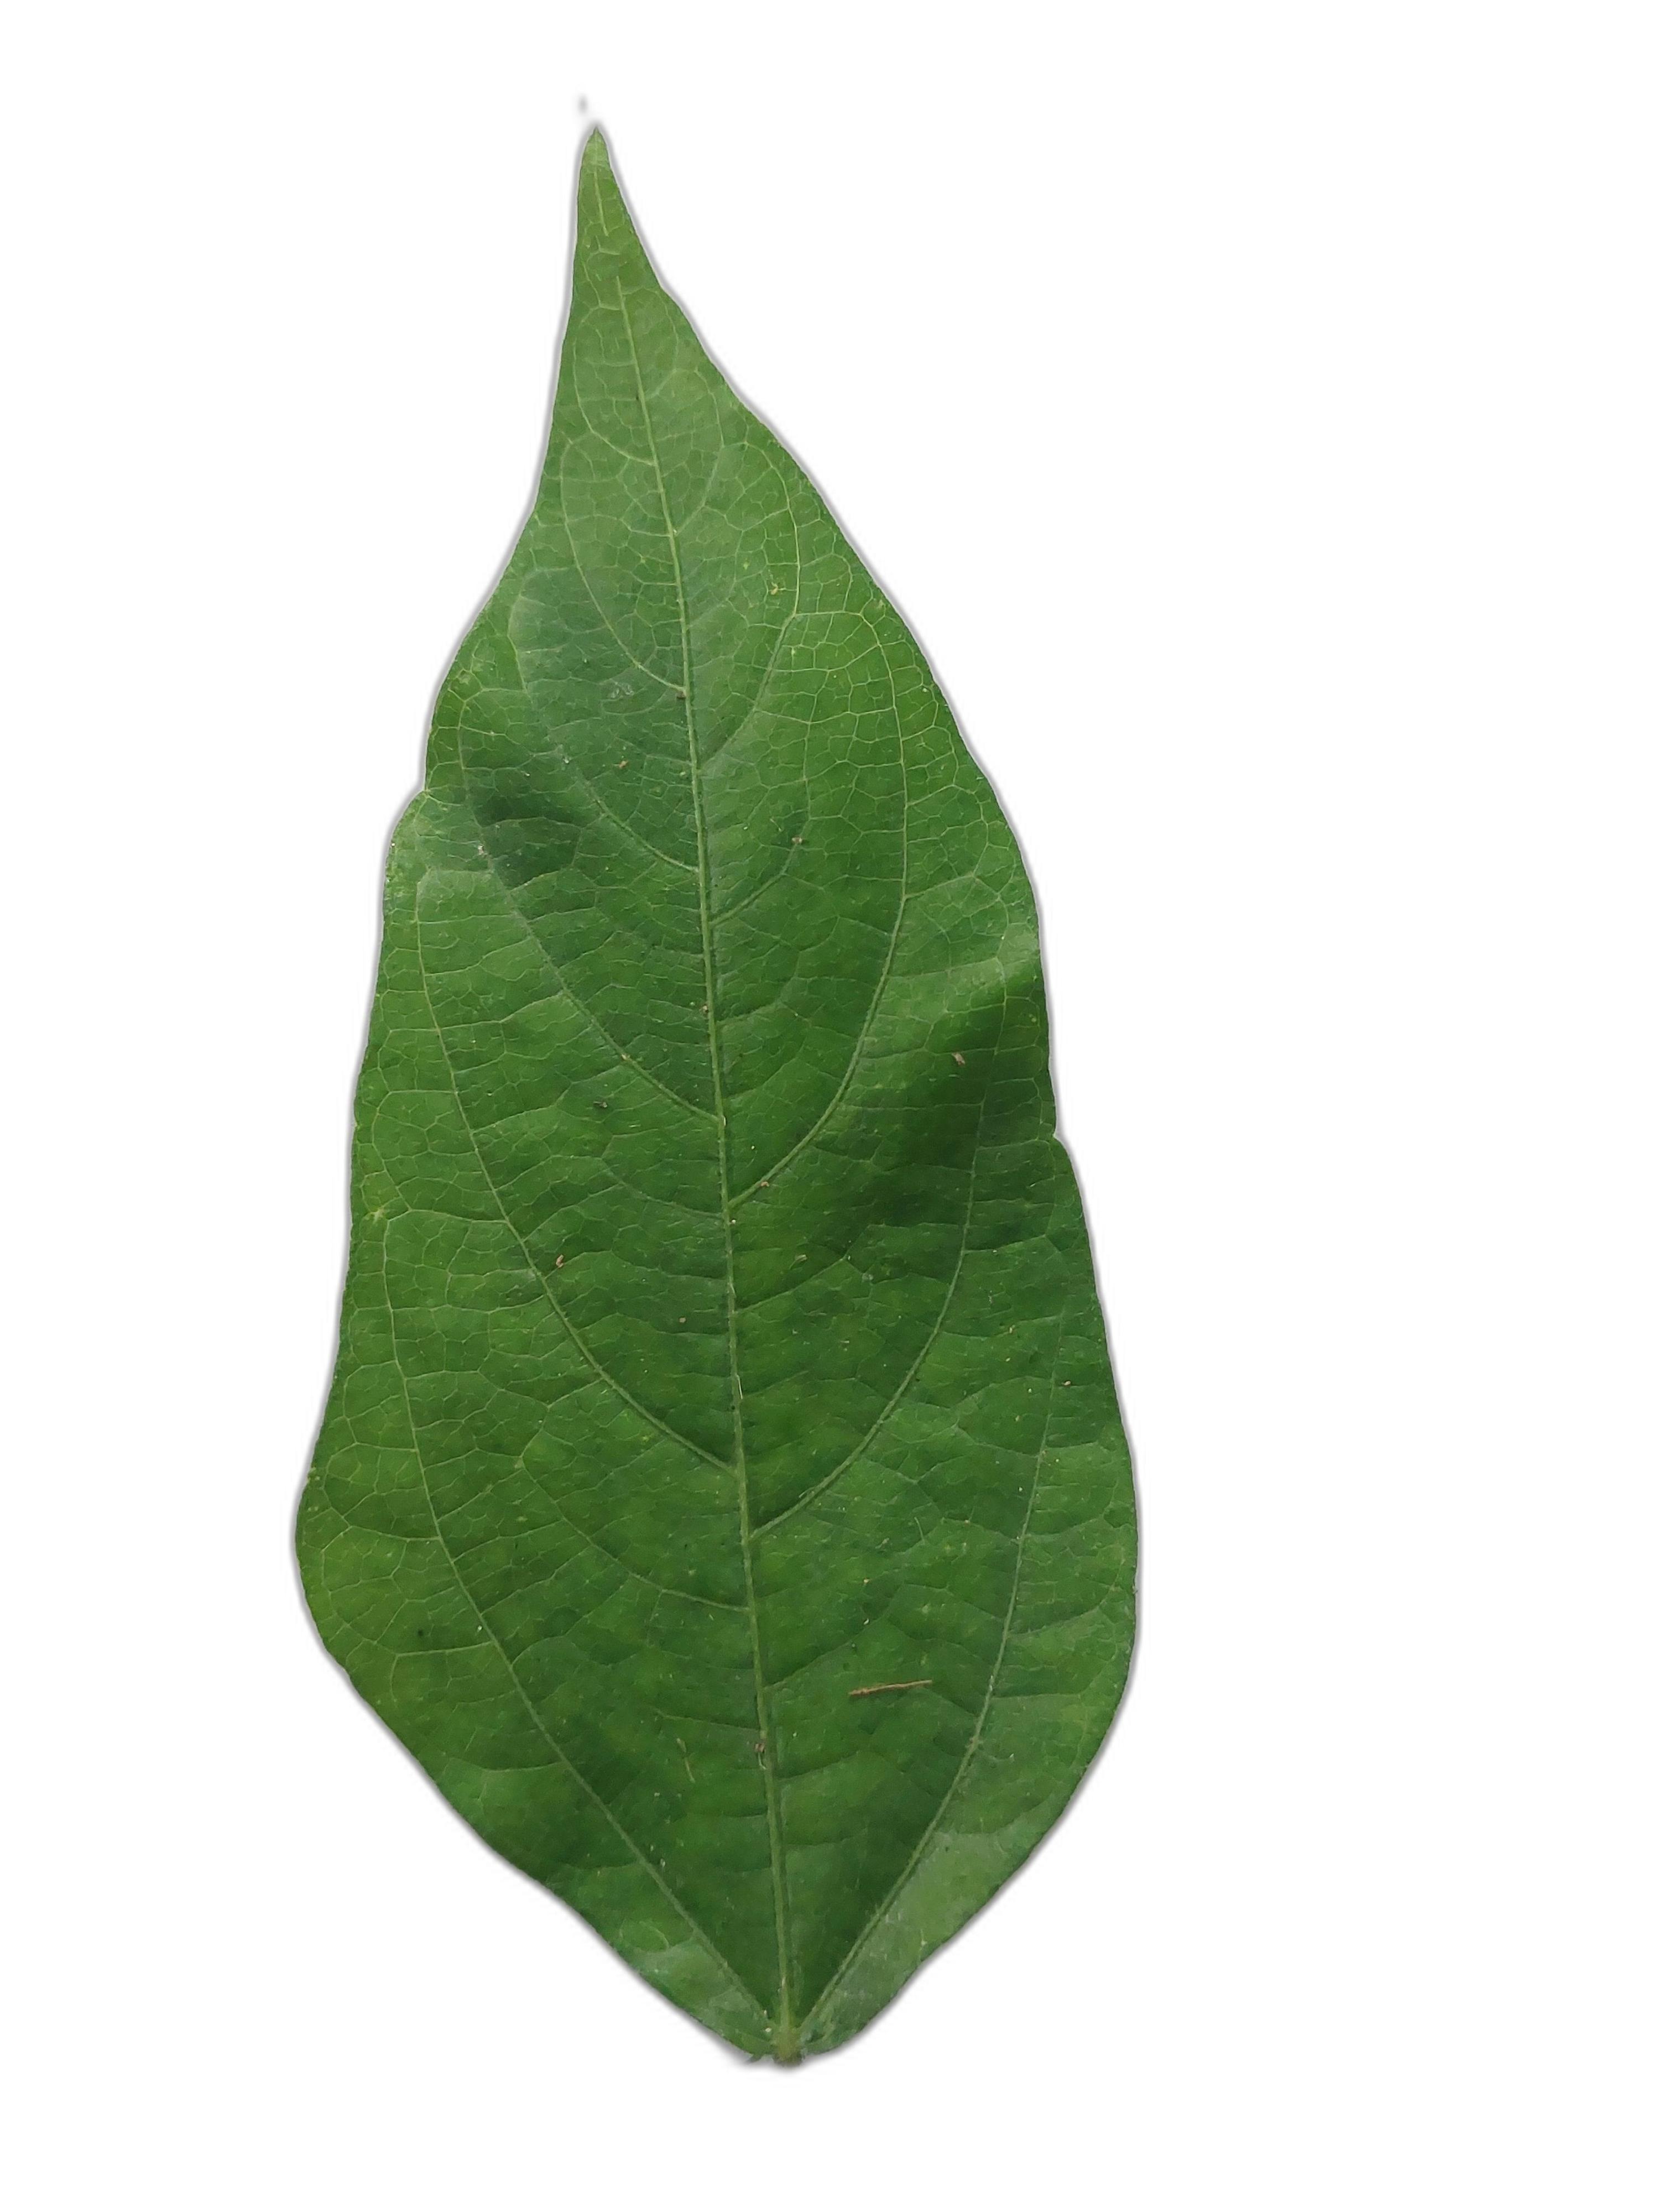
Label: Healthy